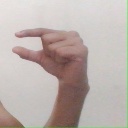
अक्षर: ग